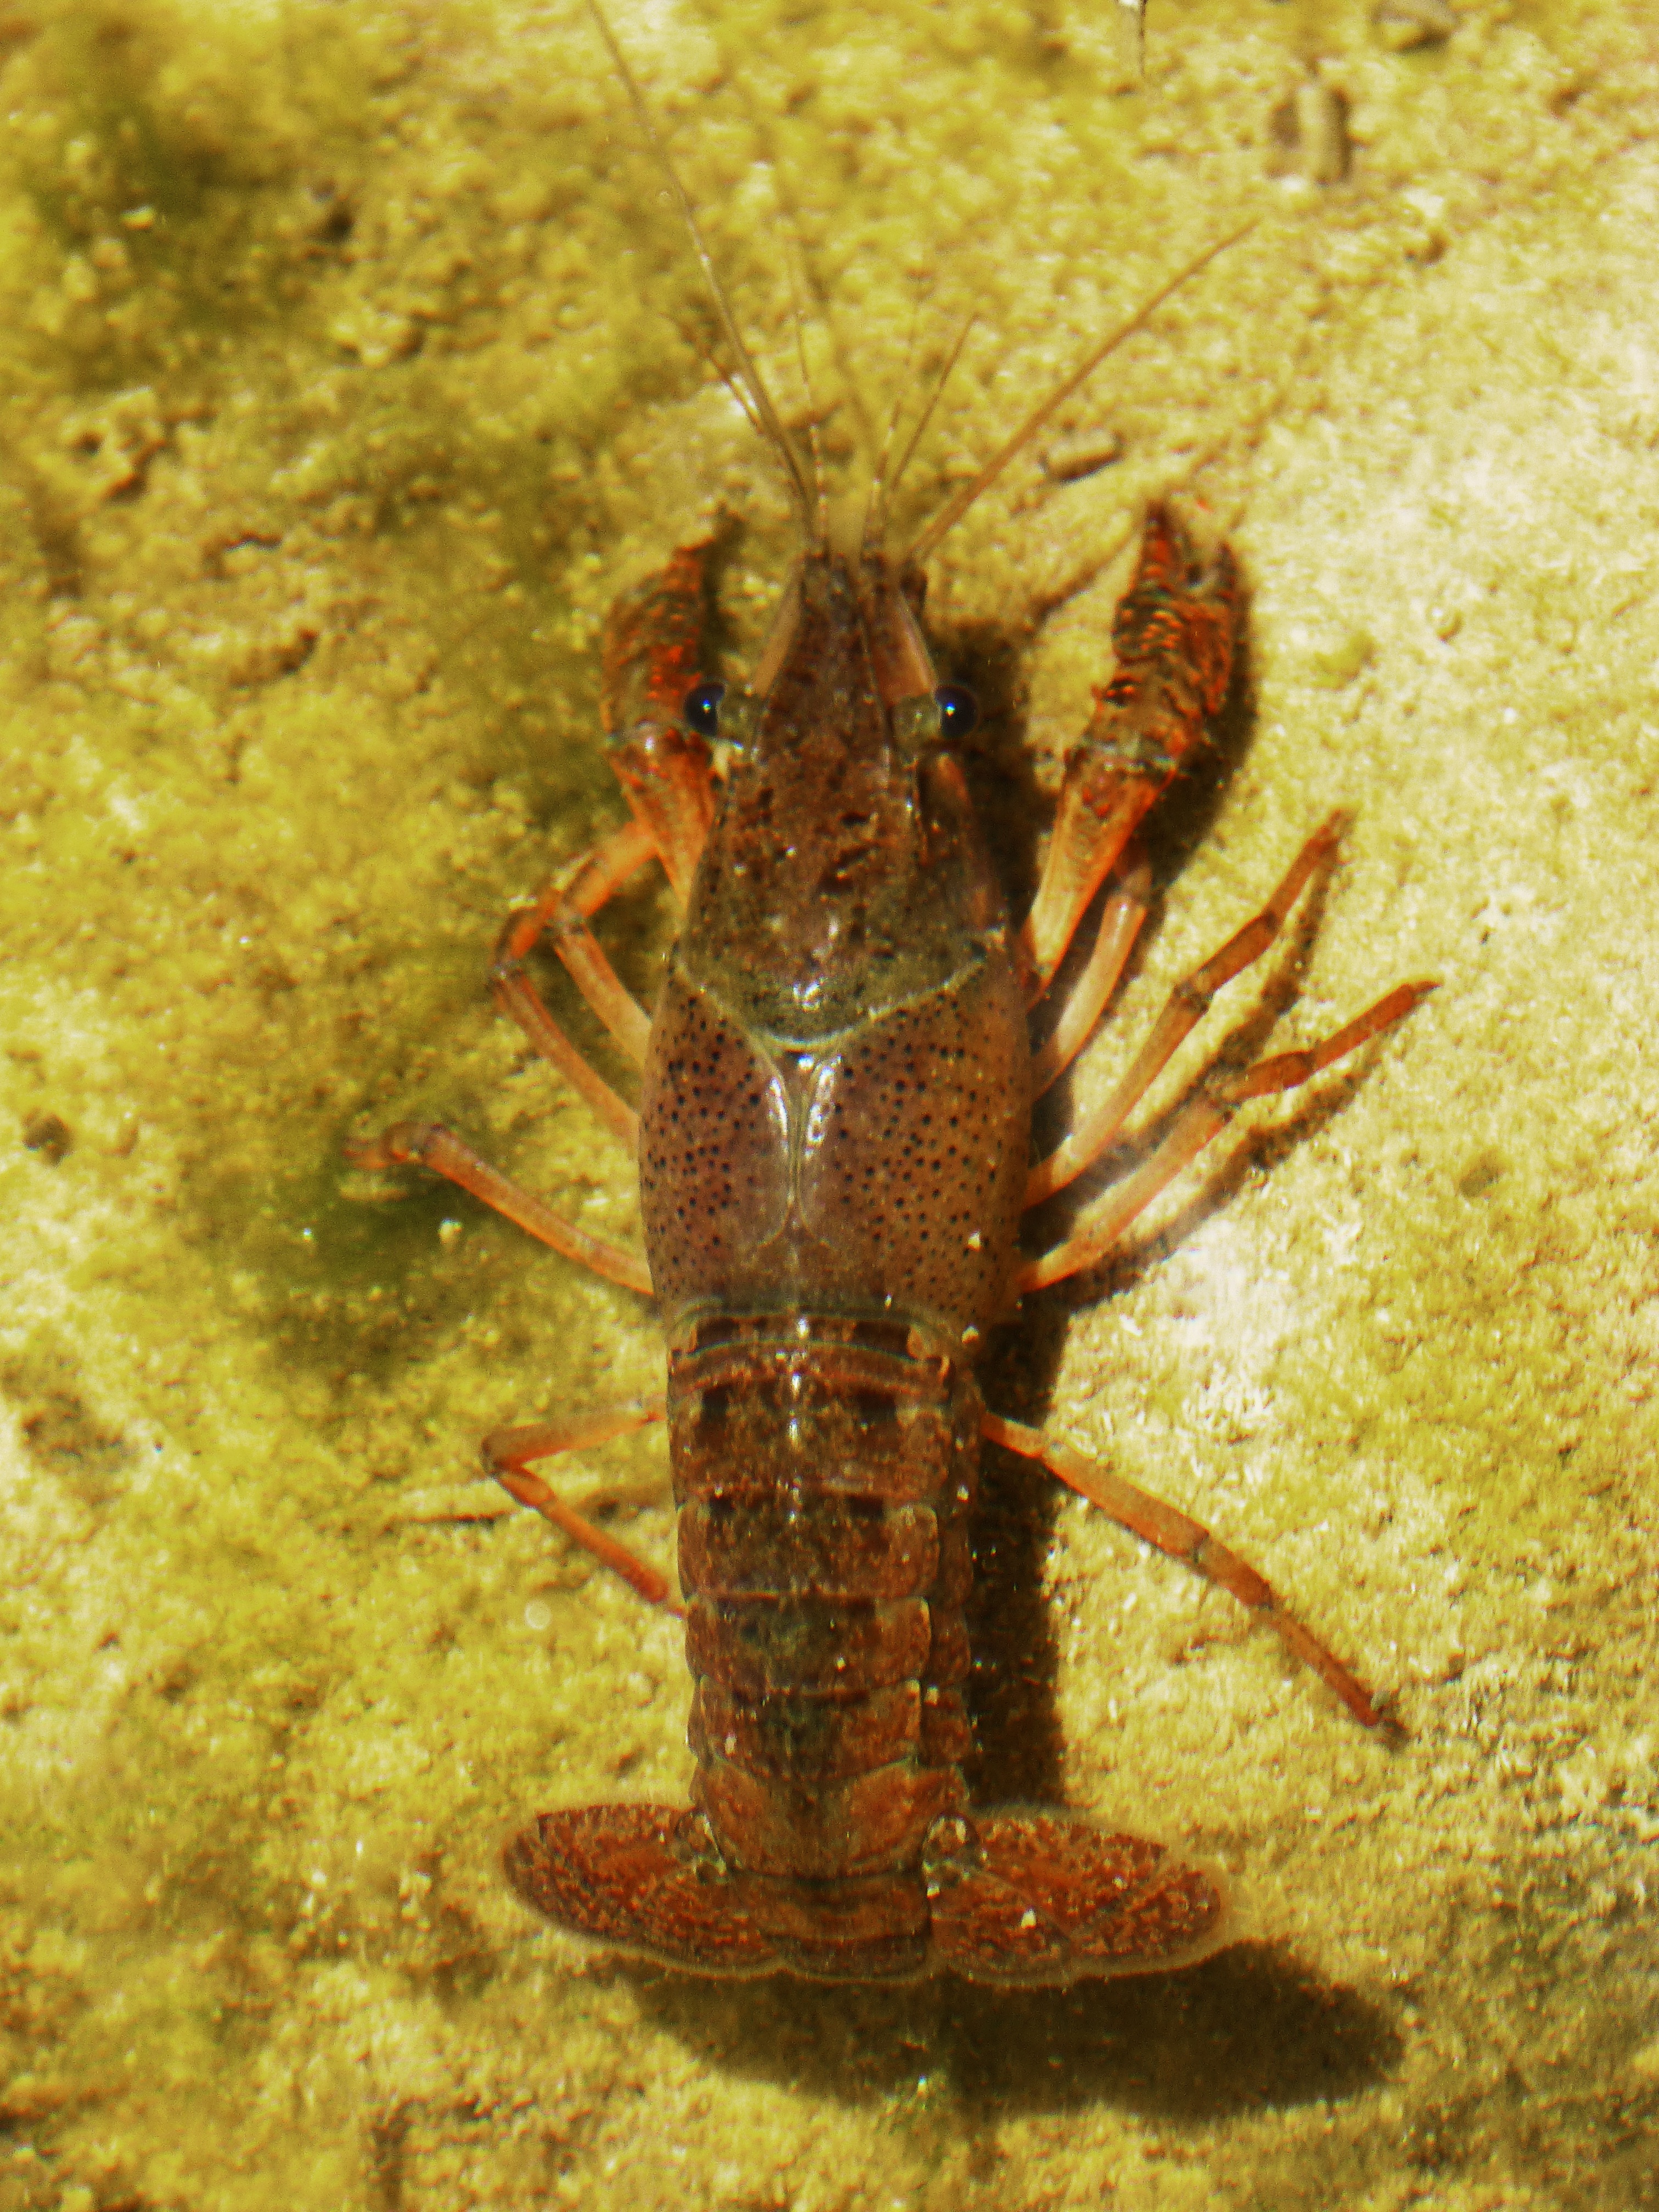
food, seafood, fauna, invertebrate, crustacean, crayfish, macro photography, arthropod, montsant, priorat, american crab, invasive species, decapoda, animal source foods, american lobster, homarus, spiny lobster, freshwater crab